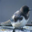
Label: bird